Armand Mattelart

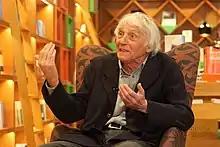
Armand Mattelart, receiving an honorary doctorate from the University of Valladolid, 2016.

Armand Mattelart (born January 8, 1936) is a Belgian sociologist, known as a leftist French scholar. His work deals with media, culture and communication, specially in their historical and international dimensions.